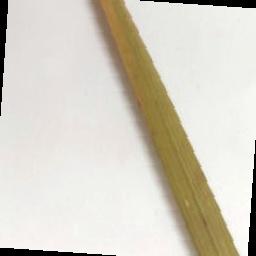
Label: Rice___Brown_Spot